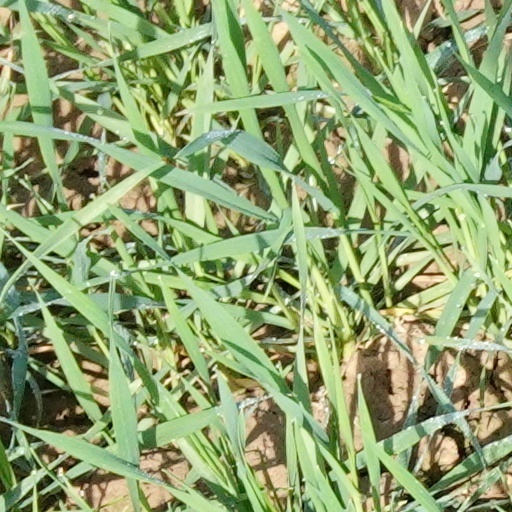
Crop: wheat